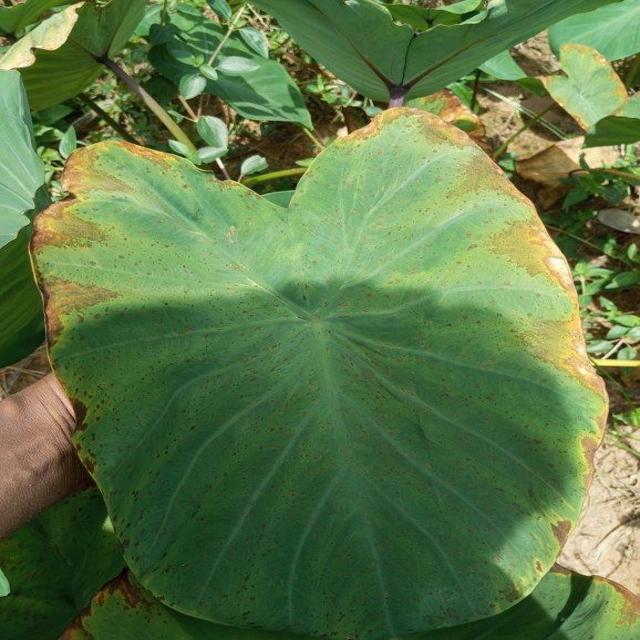
Label: Mid_Blight